F5WC

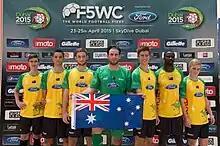
Australian team at the 2015 World Finals

The F5WC works with organisers around the world who host local qualifying tournaments in their country. Each Local Organising Committee (LOC) organises a tournament with a minimum of 64 teams participating.